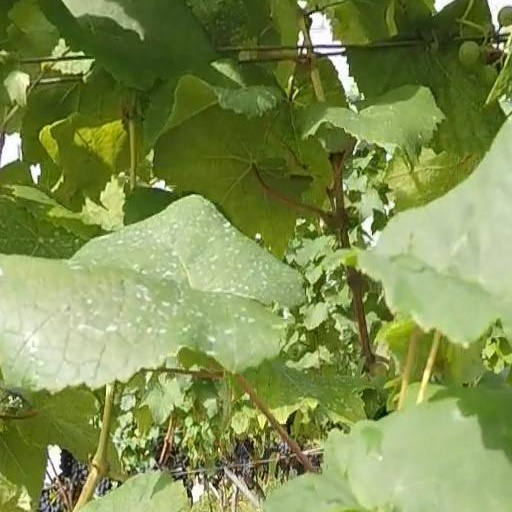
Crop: grape